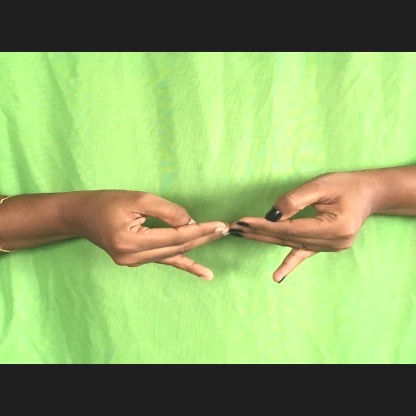
Mudra: Khatva